State of Aden

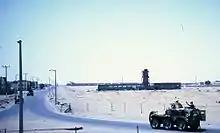
Saracen armored vehicle on patrol in Aden in 1966.

The State of Aden ( "Wilāyat ʿAdan") was a state constituted in Aden within the Federation of South Arabia. Following its establishment on 18 January 1963, Sir Charles Johnston stepped down as the last Governor of Aden.